Vera Inber

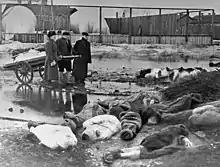
Three men burying victims of Leningrad's siege in 1942

On August 24, 1942, Inber recorded in her diary the hardships of life in besieged Leningrad, where she had endured hunger, cold, and bombardment for a year. She wrote about the city and its defenders while staying in Leningrad during the nine-hundred-day Nazi siege. She produced materials for Leningrad’s Soviet Information Bureau, radio station, and TASS (the News and Telegraph Agency).